Midtown, Houston

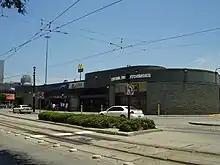
Greyhound Lines Houston Station

As of 2012 Midtown has about 8,600 people. Midtown had a 65% population increase in a ten-year period.